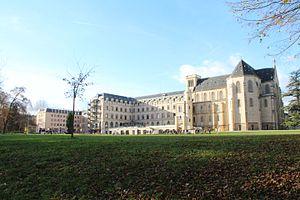
Bâtiment Notre-Dame et Chapelle depuis le terrain de rugby du Lycée Sainte-Geneviève à Versailles
Le lycée Sainte-Geneviève situé à Versailles est un lycée de classes préparatoires réputé en raison du taux de réussite élevé de ses étudiants aux concours des grandes écoles d'ingénieurs et de commerce.